Anders Antonsen

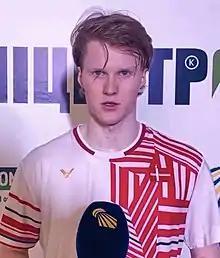

Anders Antonsen (born 27 April 1997) is a Danish badminton player. He is a three-time World Championships medalist, two-time European Champion, and he has been ranked as high as No. 2 in the men’s singles discipline of BWF World Ranking.